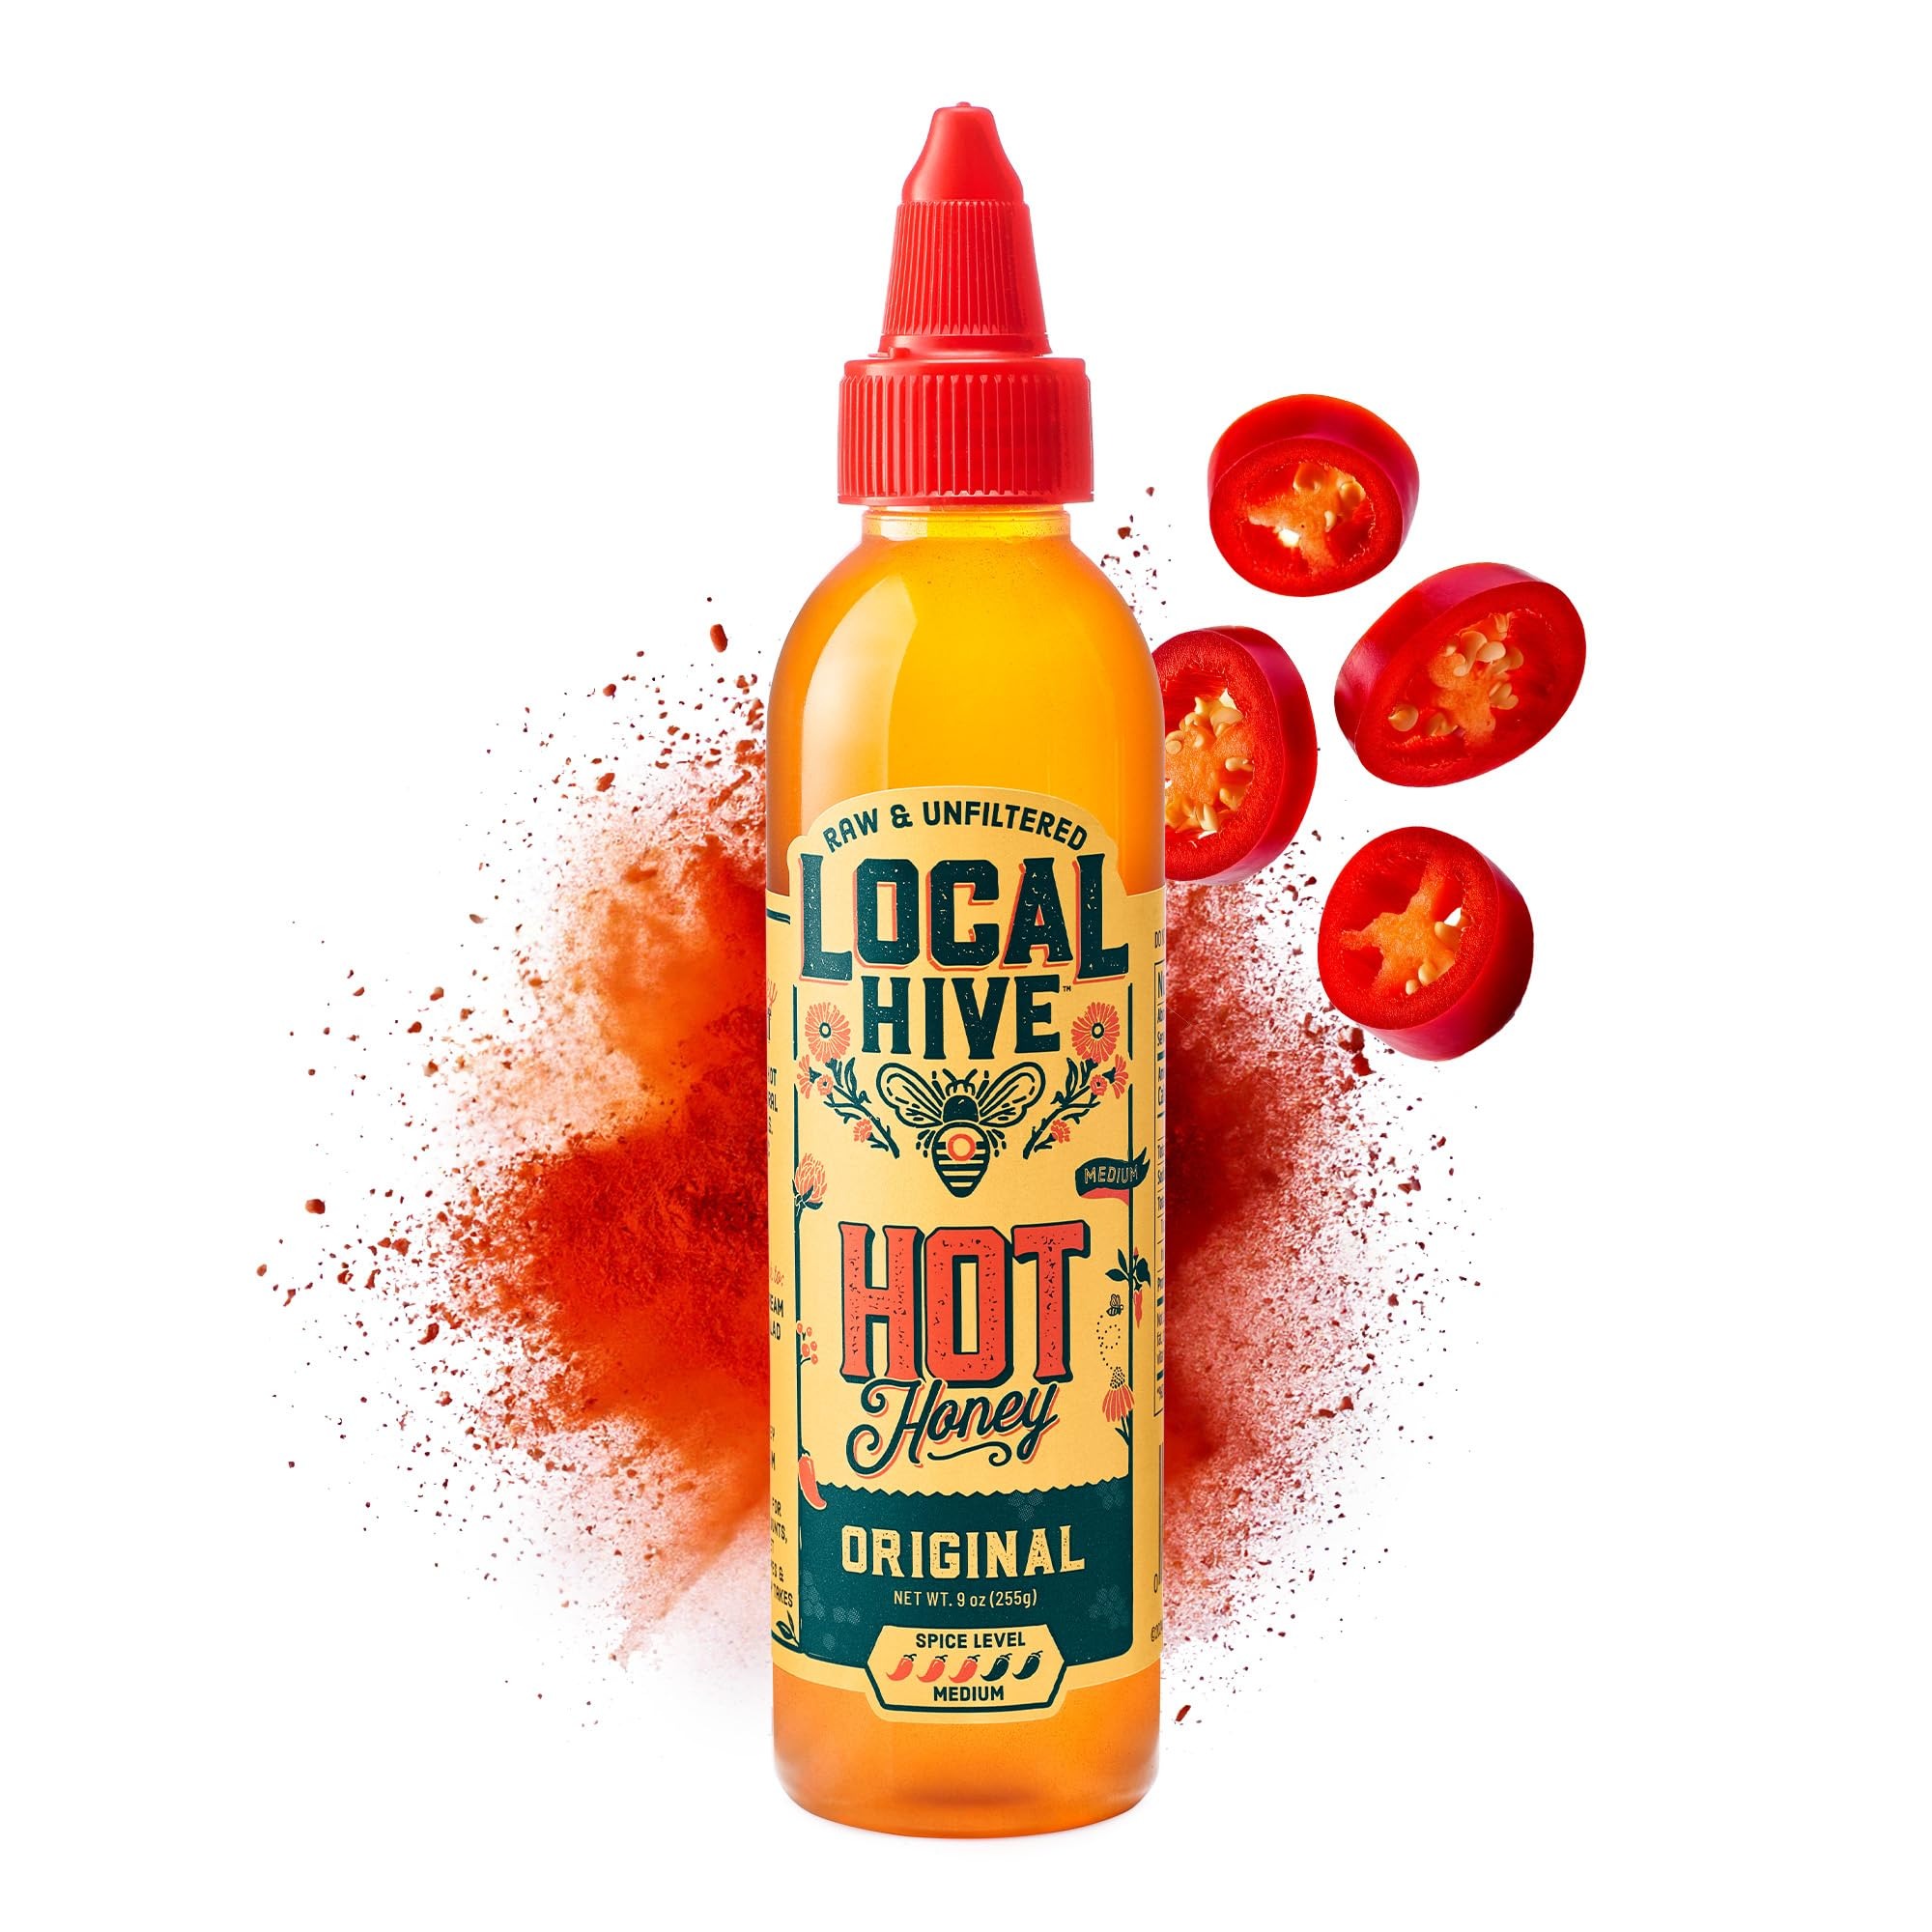
Item Name: Local Hive Original Hot Honey – 9 oz, Sweet & Spicy, Natural Raw Honey with Hot Pepper Blend for Drizzling, Dipping, Tacos, BBQ, Grilling, and Cooking
Bullet Point 1: Premium Quality: We blend 100% raw, unfiltered honey with a touch of chili to create a balanced sweet and spicy flavor that complements any dish.
Bullet Point 2: Versatile Use: Perfect for adding a drizzle of spice to pizza, chicken, cheese, or even desserts. Great for marinades, dressings, and glazes too!
Bullet Point 3: All-Natural Ingredients: No artificial flavors or preservatives. Just pure, delicious honey with a kick.
Bullet Point 4: Sourced in the USA: Proudly supporting American beekeepers, our honey comes from hives across the country, capturing the diverse floral sources of each region.
Bullet Point 5: Health Benefits: Naturally rich in antioxidants, Local Hive Hot Honey helps support your immune system while offering a deliciously bold flavor.
Product Description: Add a burst of sweet heat to your favorite dishes with Local Hive's Original Hot Honey. Made with pure, raw, and unfiltered honey infused with a perfect kick of chili, this 9 oz bottle is your go-to condiment for cooking, drizzling, and dipping. Our honey is sourced from trusted beekeepers across the USA, ensuring it retains all the rich, natural flavors of wildflower honey.
Value: 9.0
Unit: Ounce

Price: 7.48